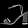
Label: Sandal